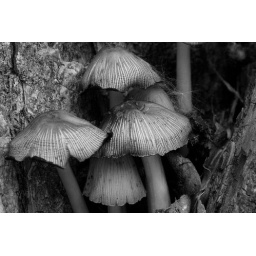
Mushrooms in crook of tree - black and white